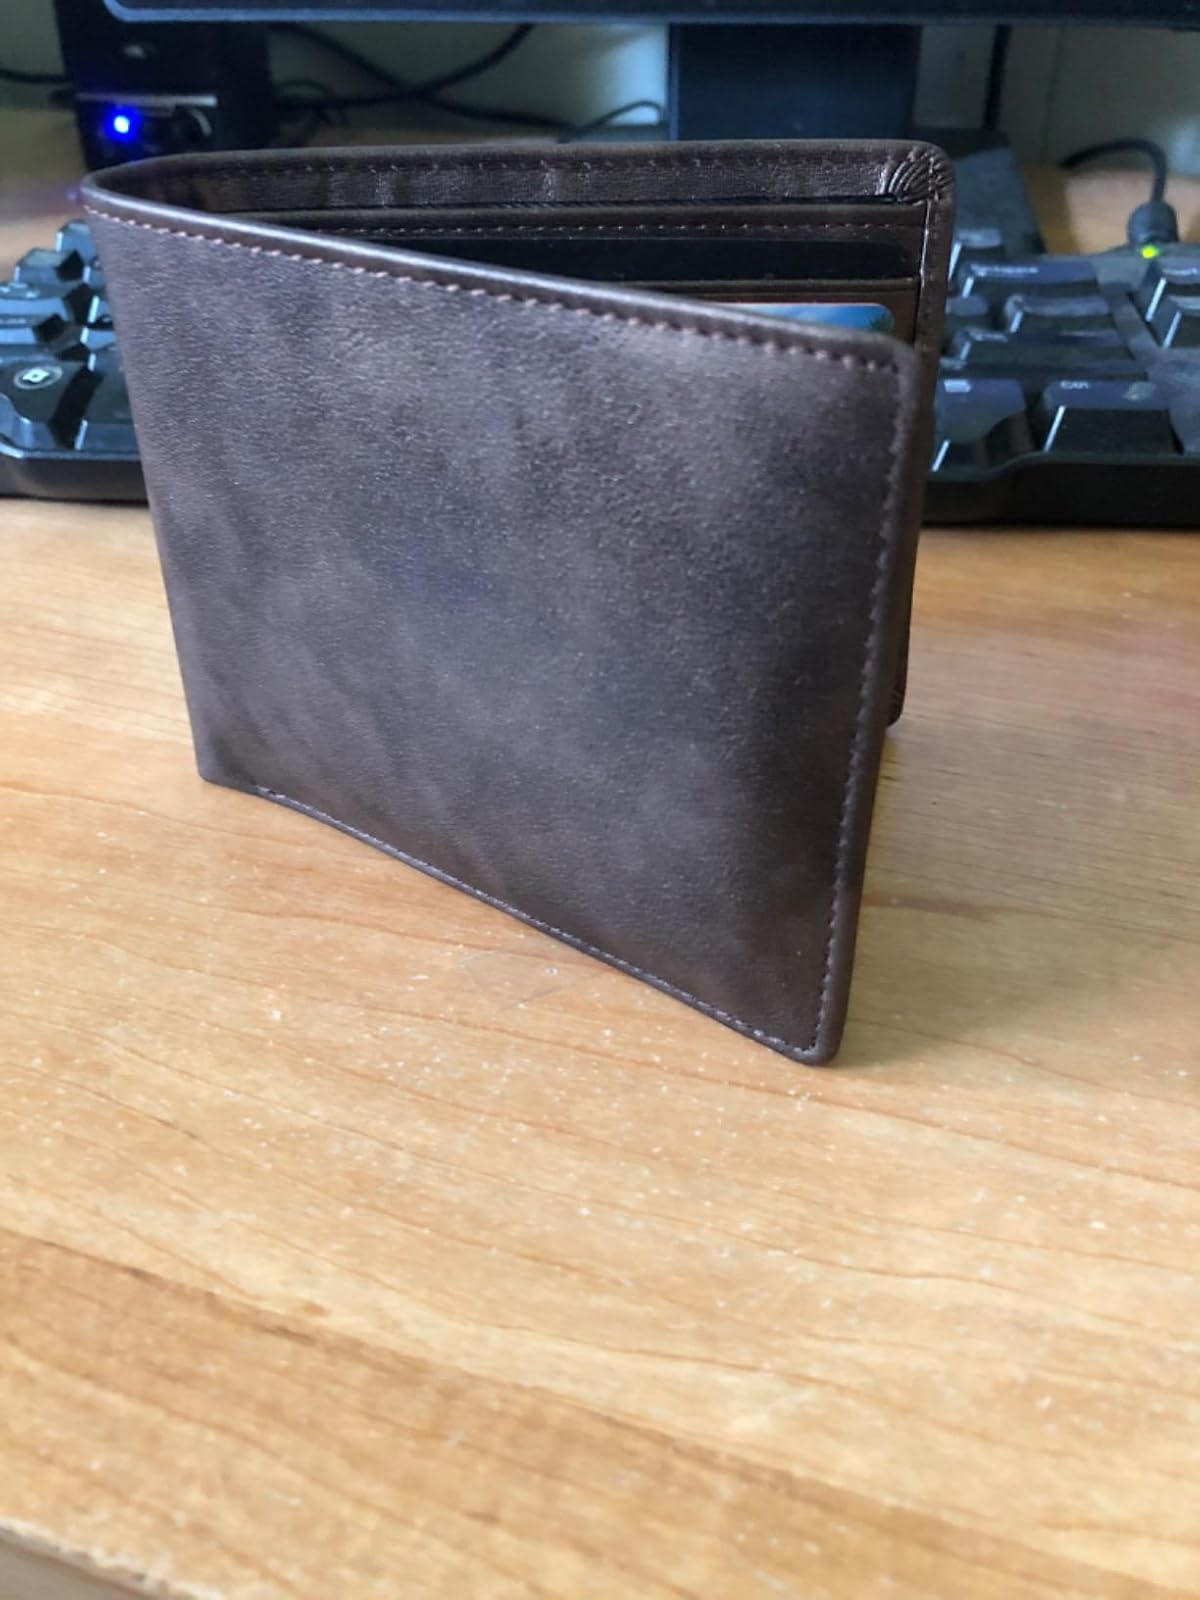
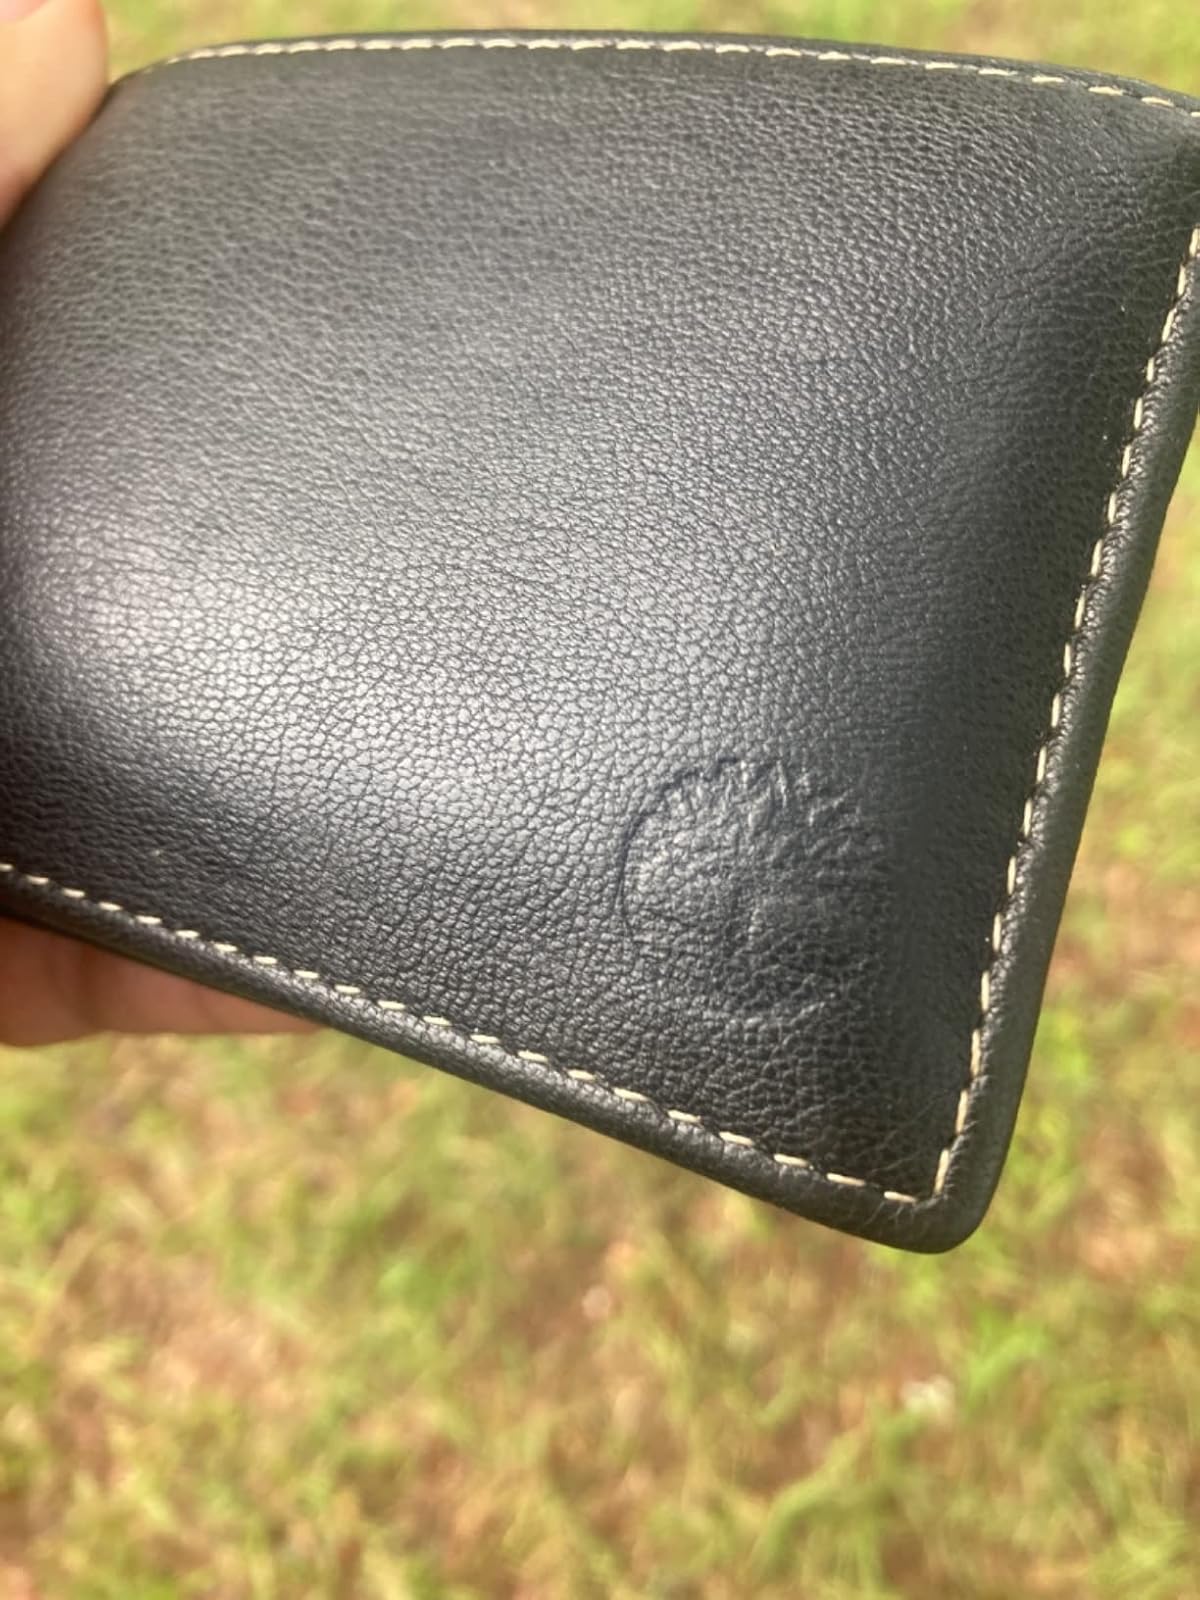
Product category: accessories_wallet
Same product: no